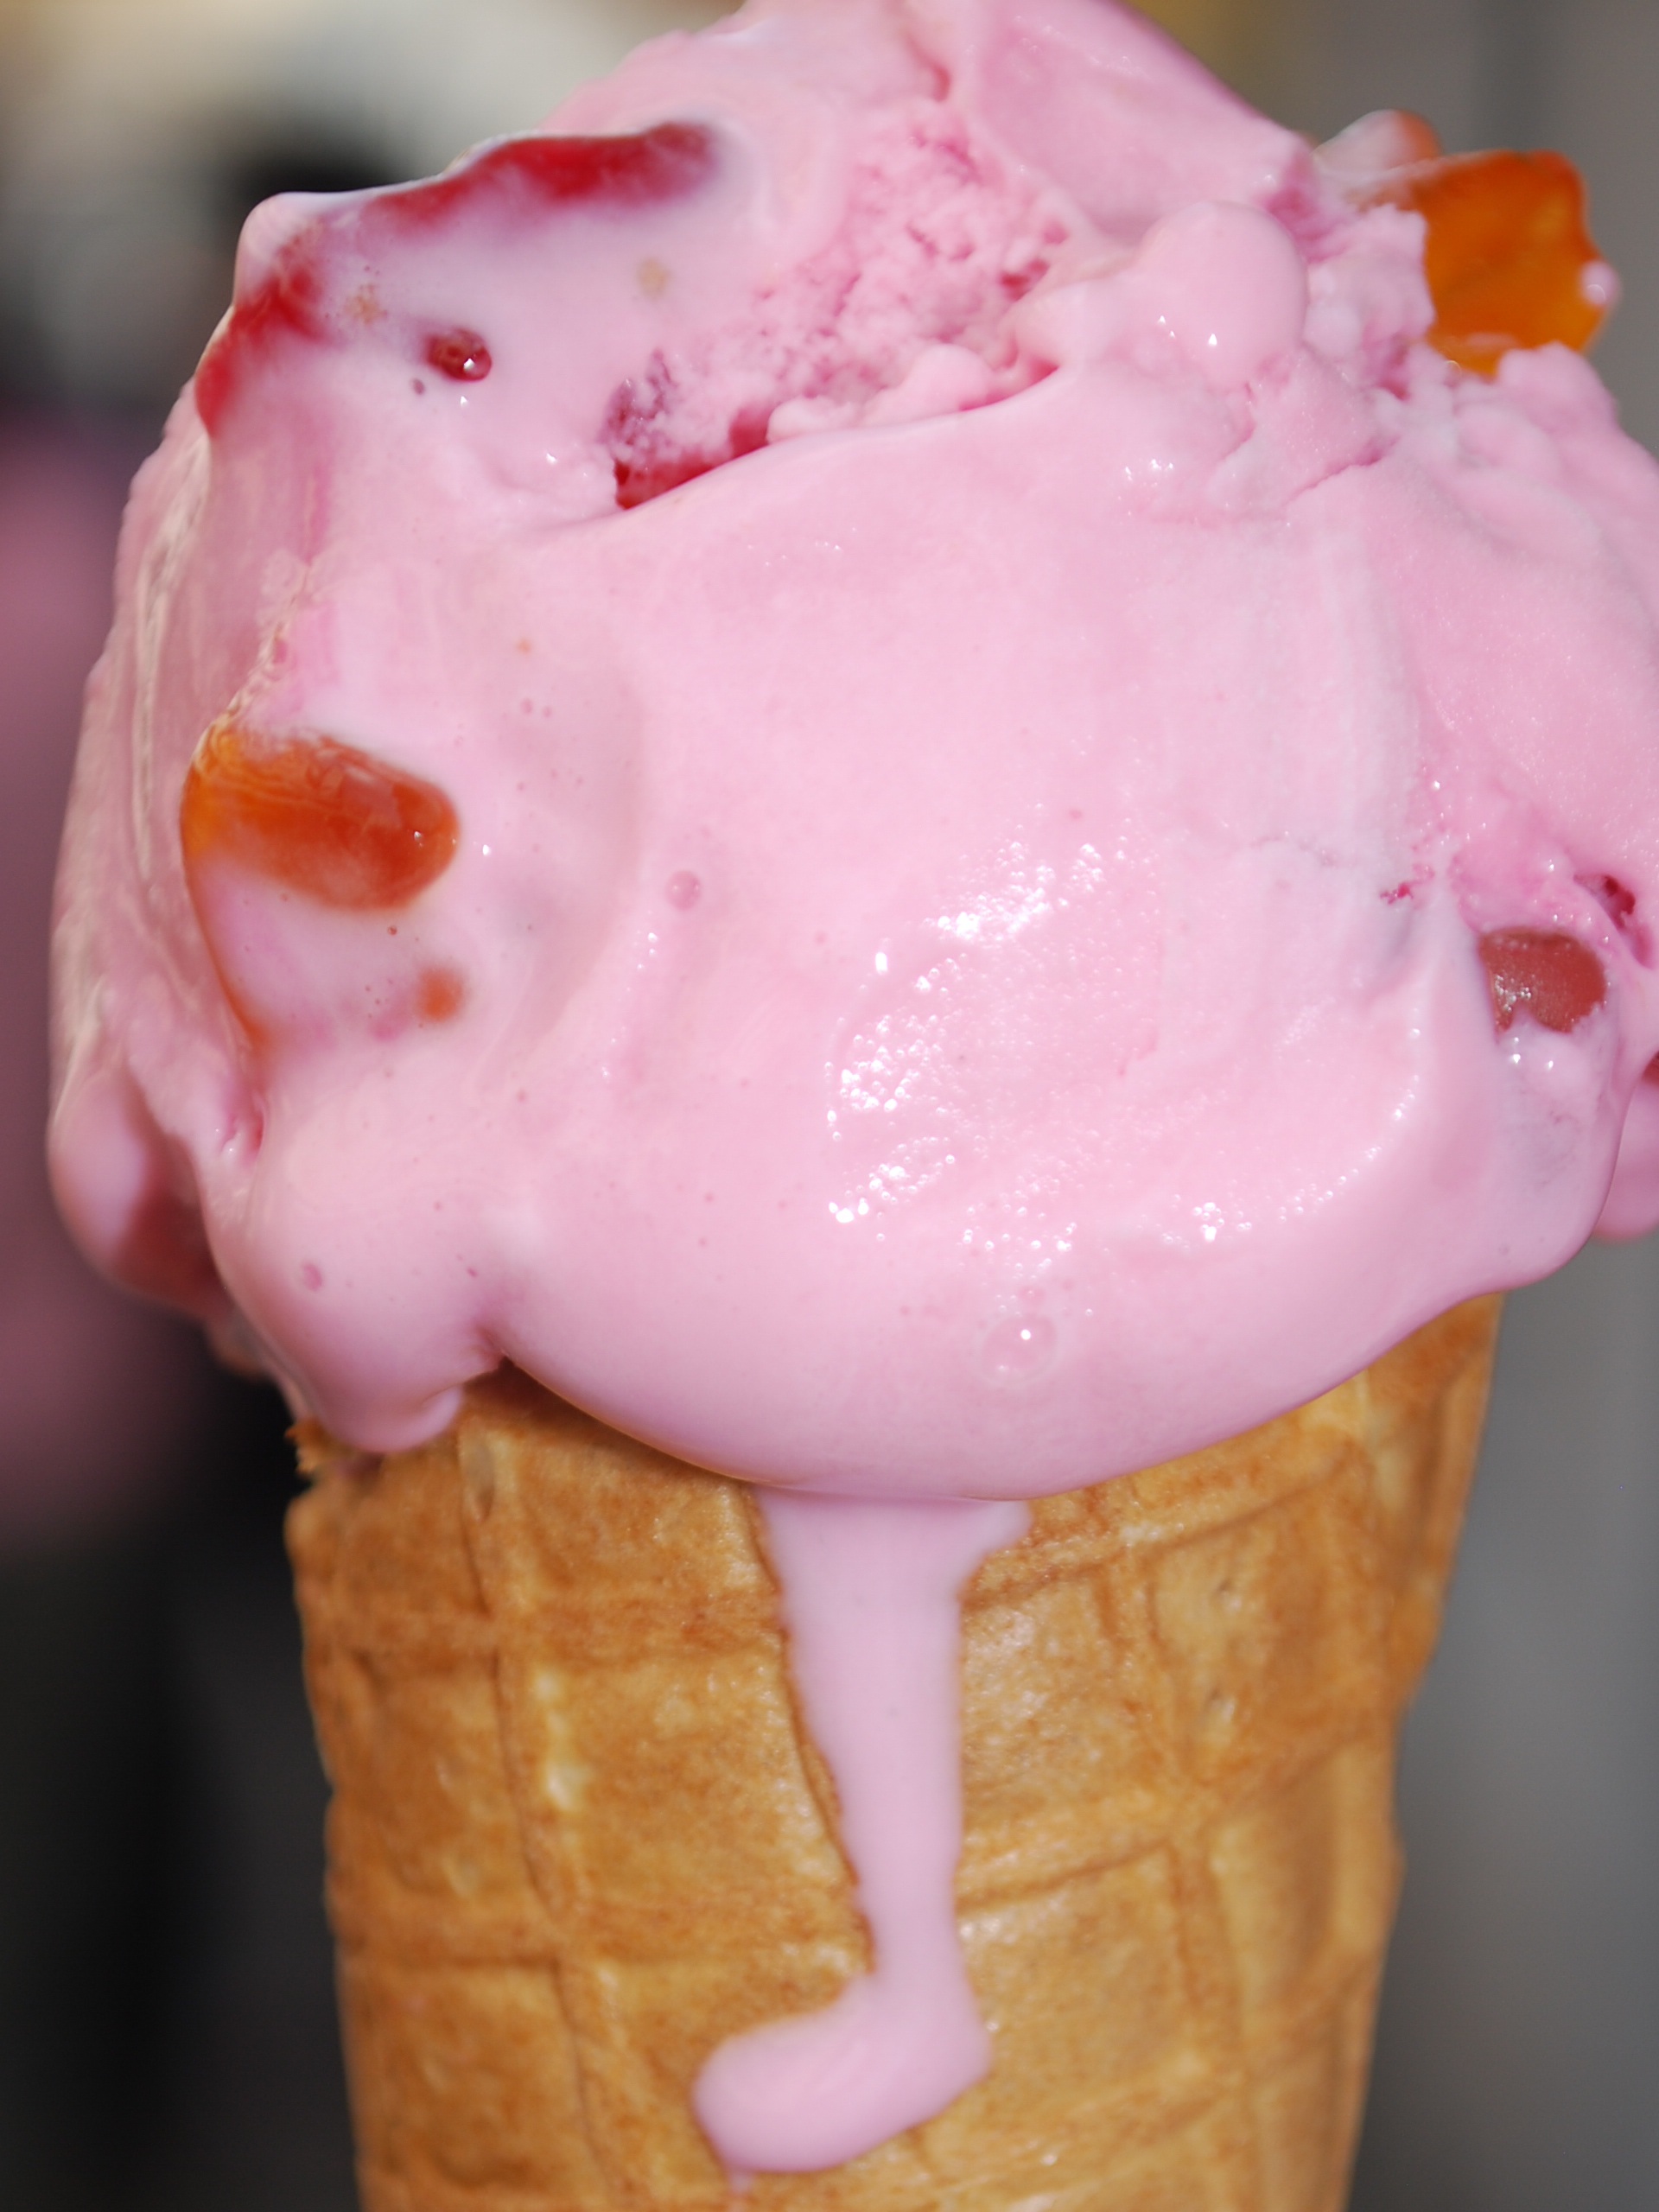
ice, food, produce, cone, pink, cupcake, ice cream, dessert, cream, cake, dairy product, strawberry, ice cream cone, whipped cream, icing, sweetness, gelato, flavor, gummy, buttercream